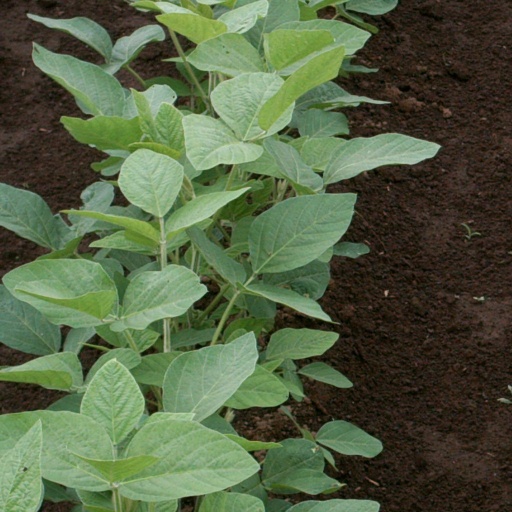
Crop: soybean